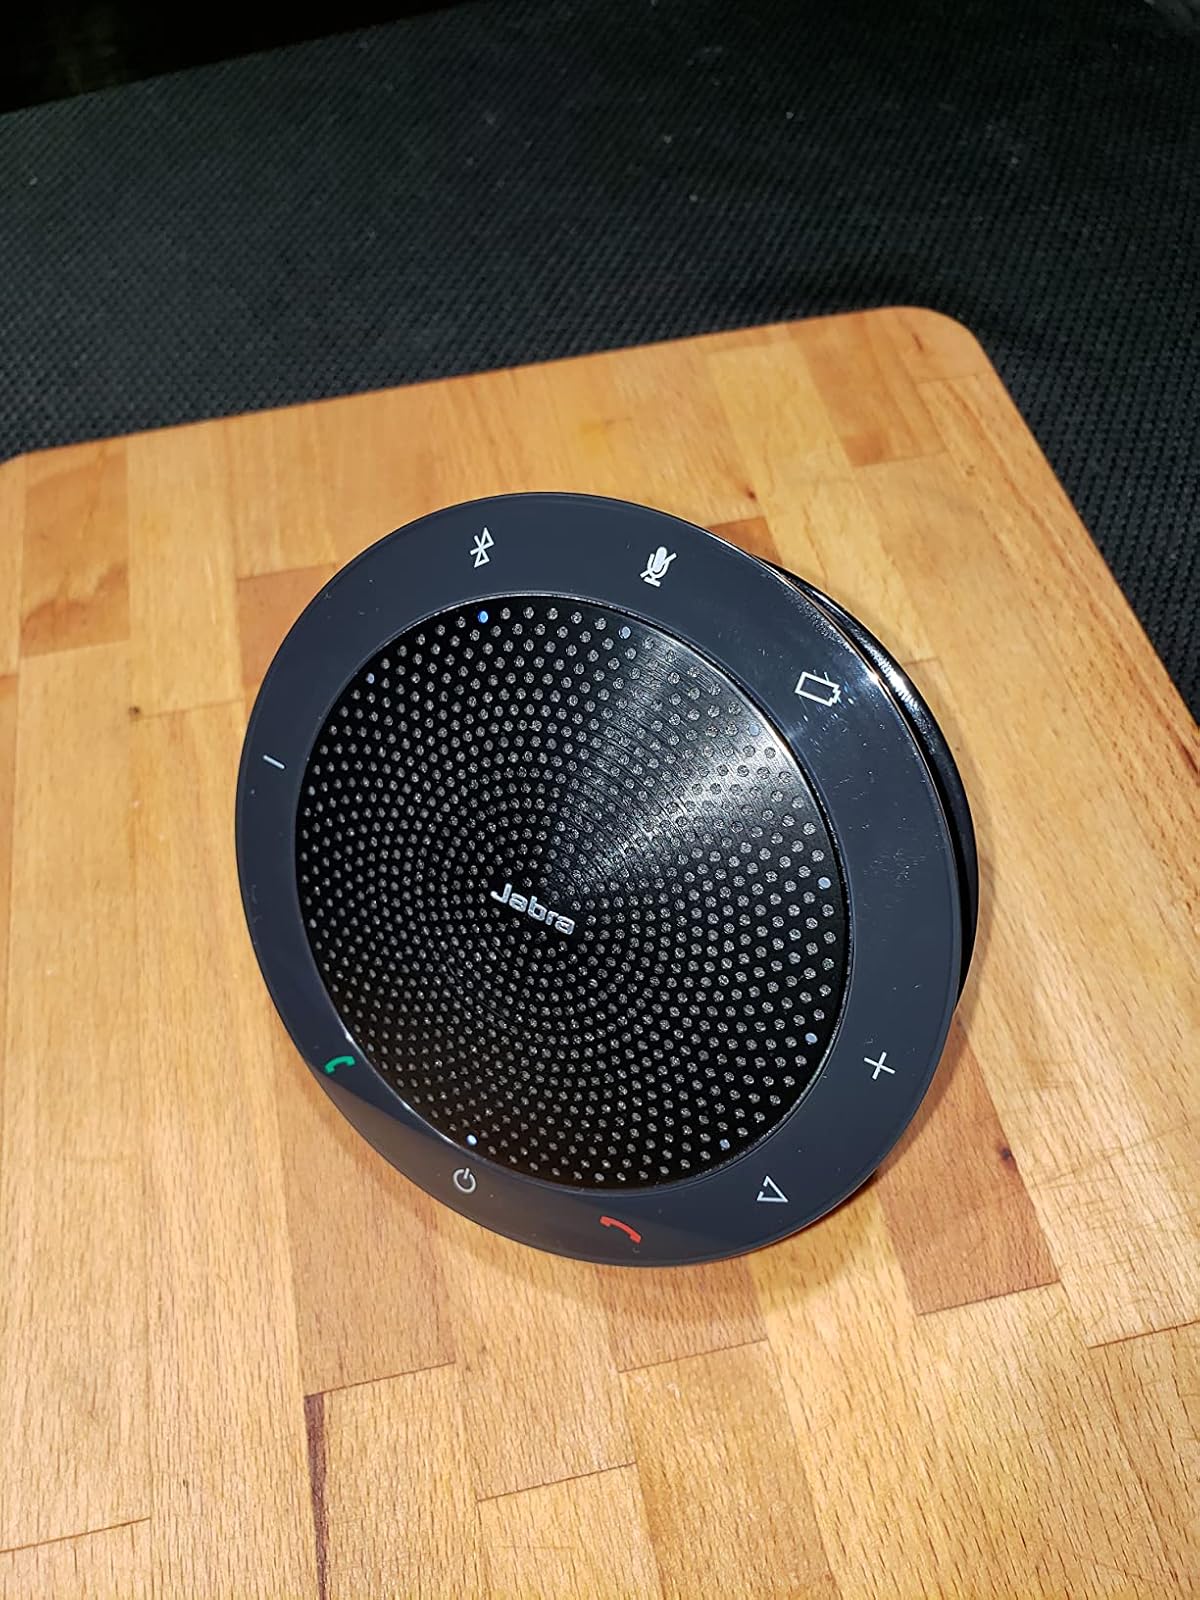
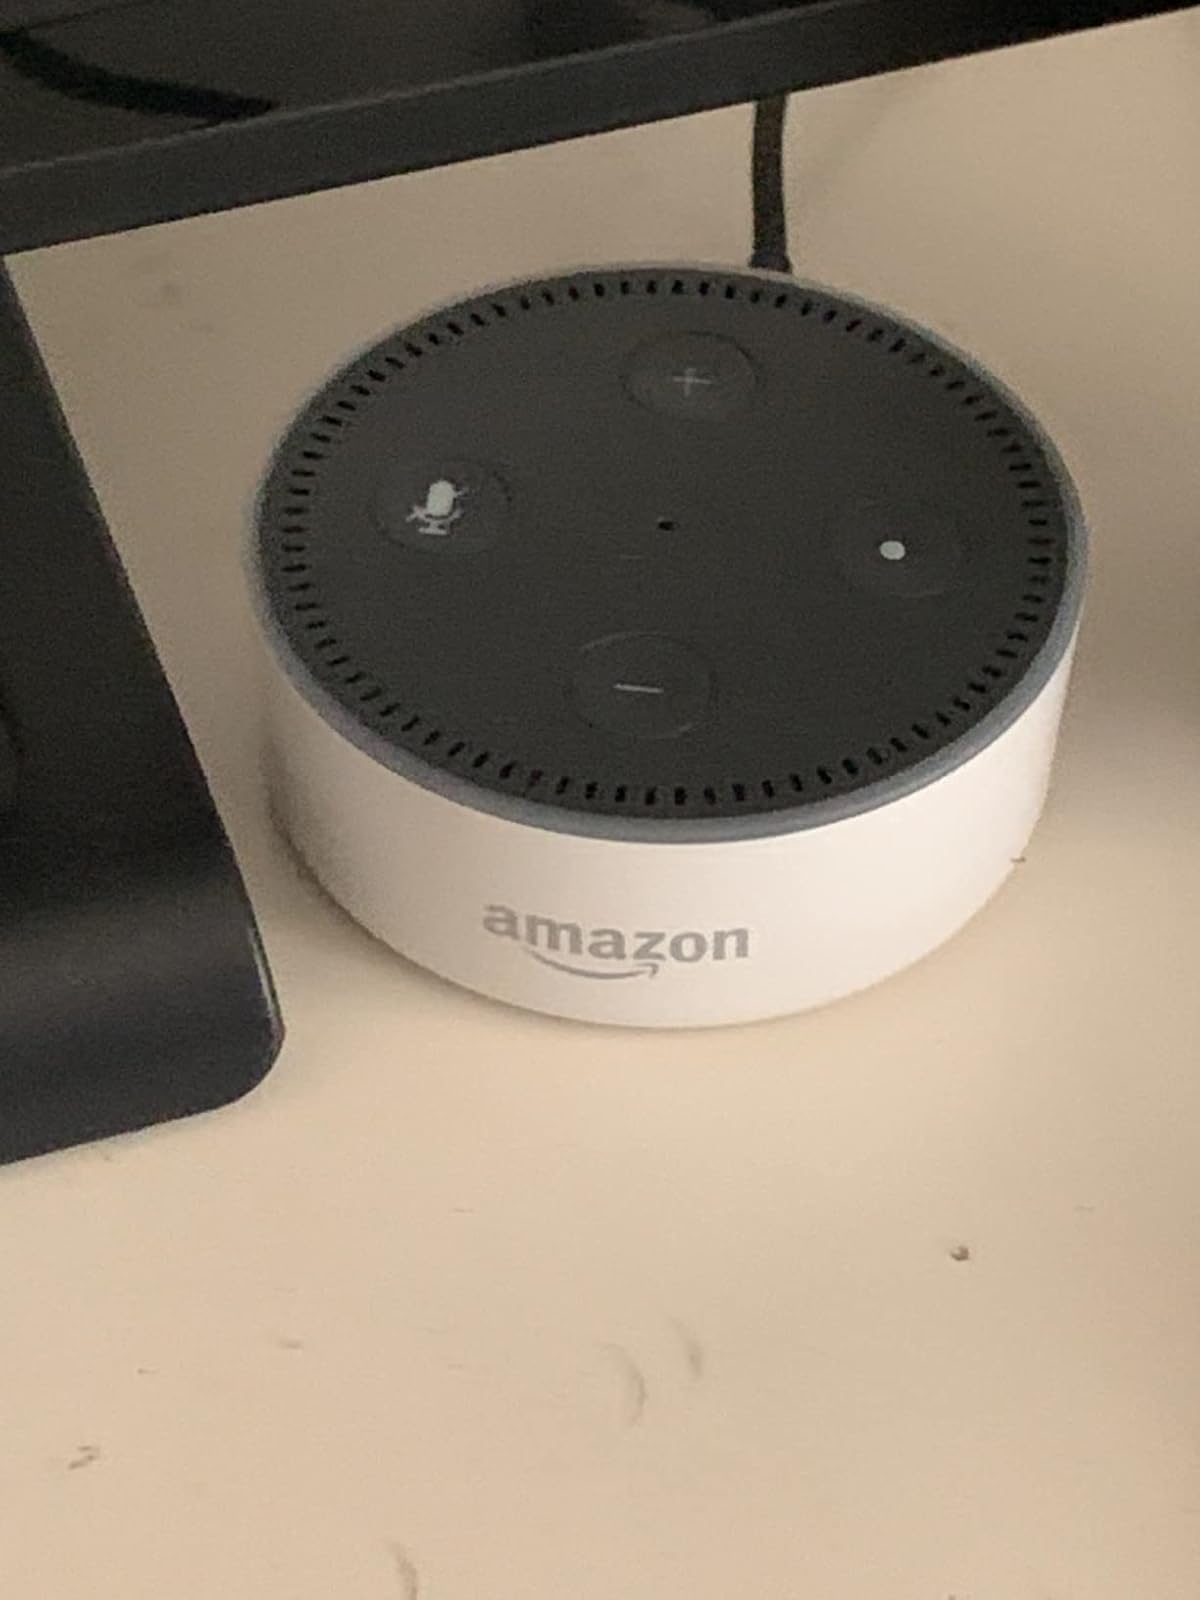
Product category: speaker
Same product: no